Pusan National University

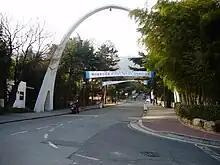
Pusan National University

Pusan National University (PNU; , also called Busan National University) is one of ten Flagship Korean National Universities in South Korea. It is the first national university established after the National Liberation Day of Korea.